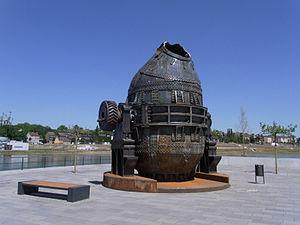
Le procédé Thomas ou procédé Thomas-Gilchrist est un procédé historique d'affinage de la fonte brute, dérivé du convertisseur Bessemer. Il porte le nom de ses inventeurs qui le brevettent en 1877 : Sidney Gilchrist Thomas et son cousin Percy Carlyle Gilchrist. En permettant l'exploitation du minerai de fer phosphoreux, le plus abondant, ce procédé permet l'expansion rapide de la sidérurgie hors du Royaume-Uni et des États-Unis.